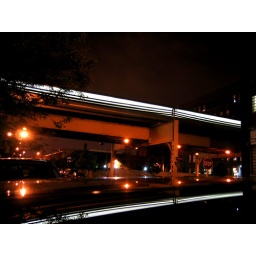
The white streak in the upper part of the picture is a speeding train...below, it is reflected on the roof of a car.